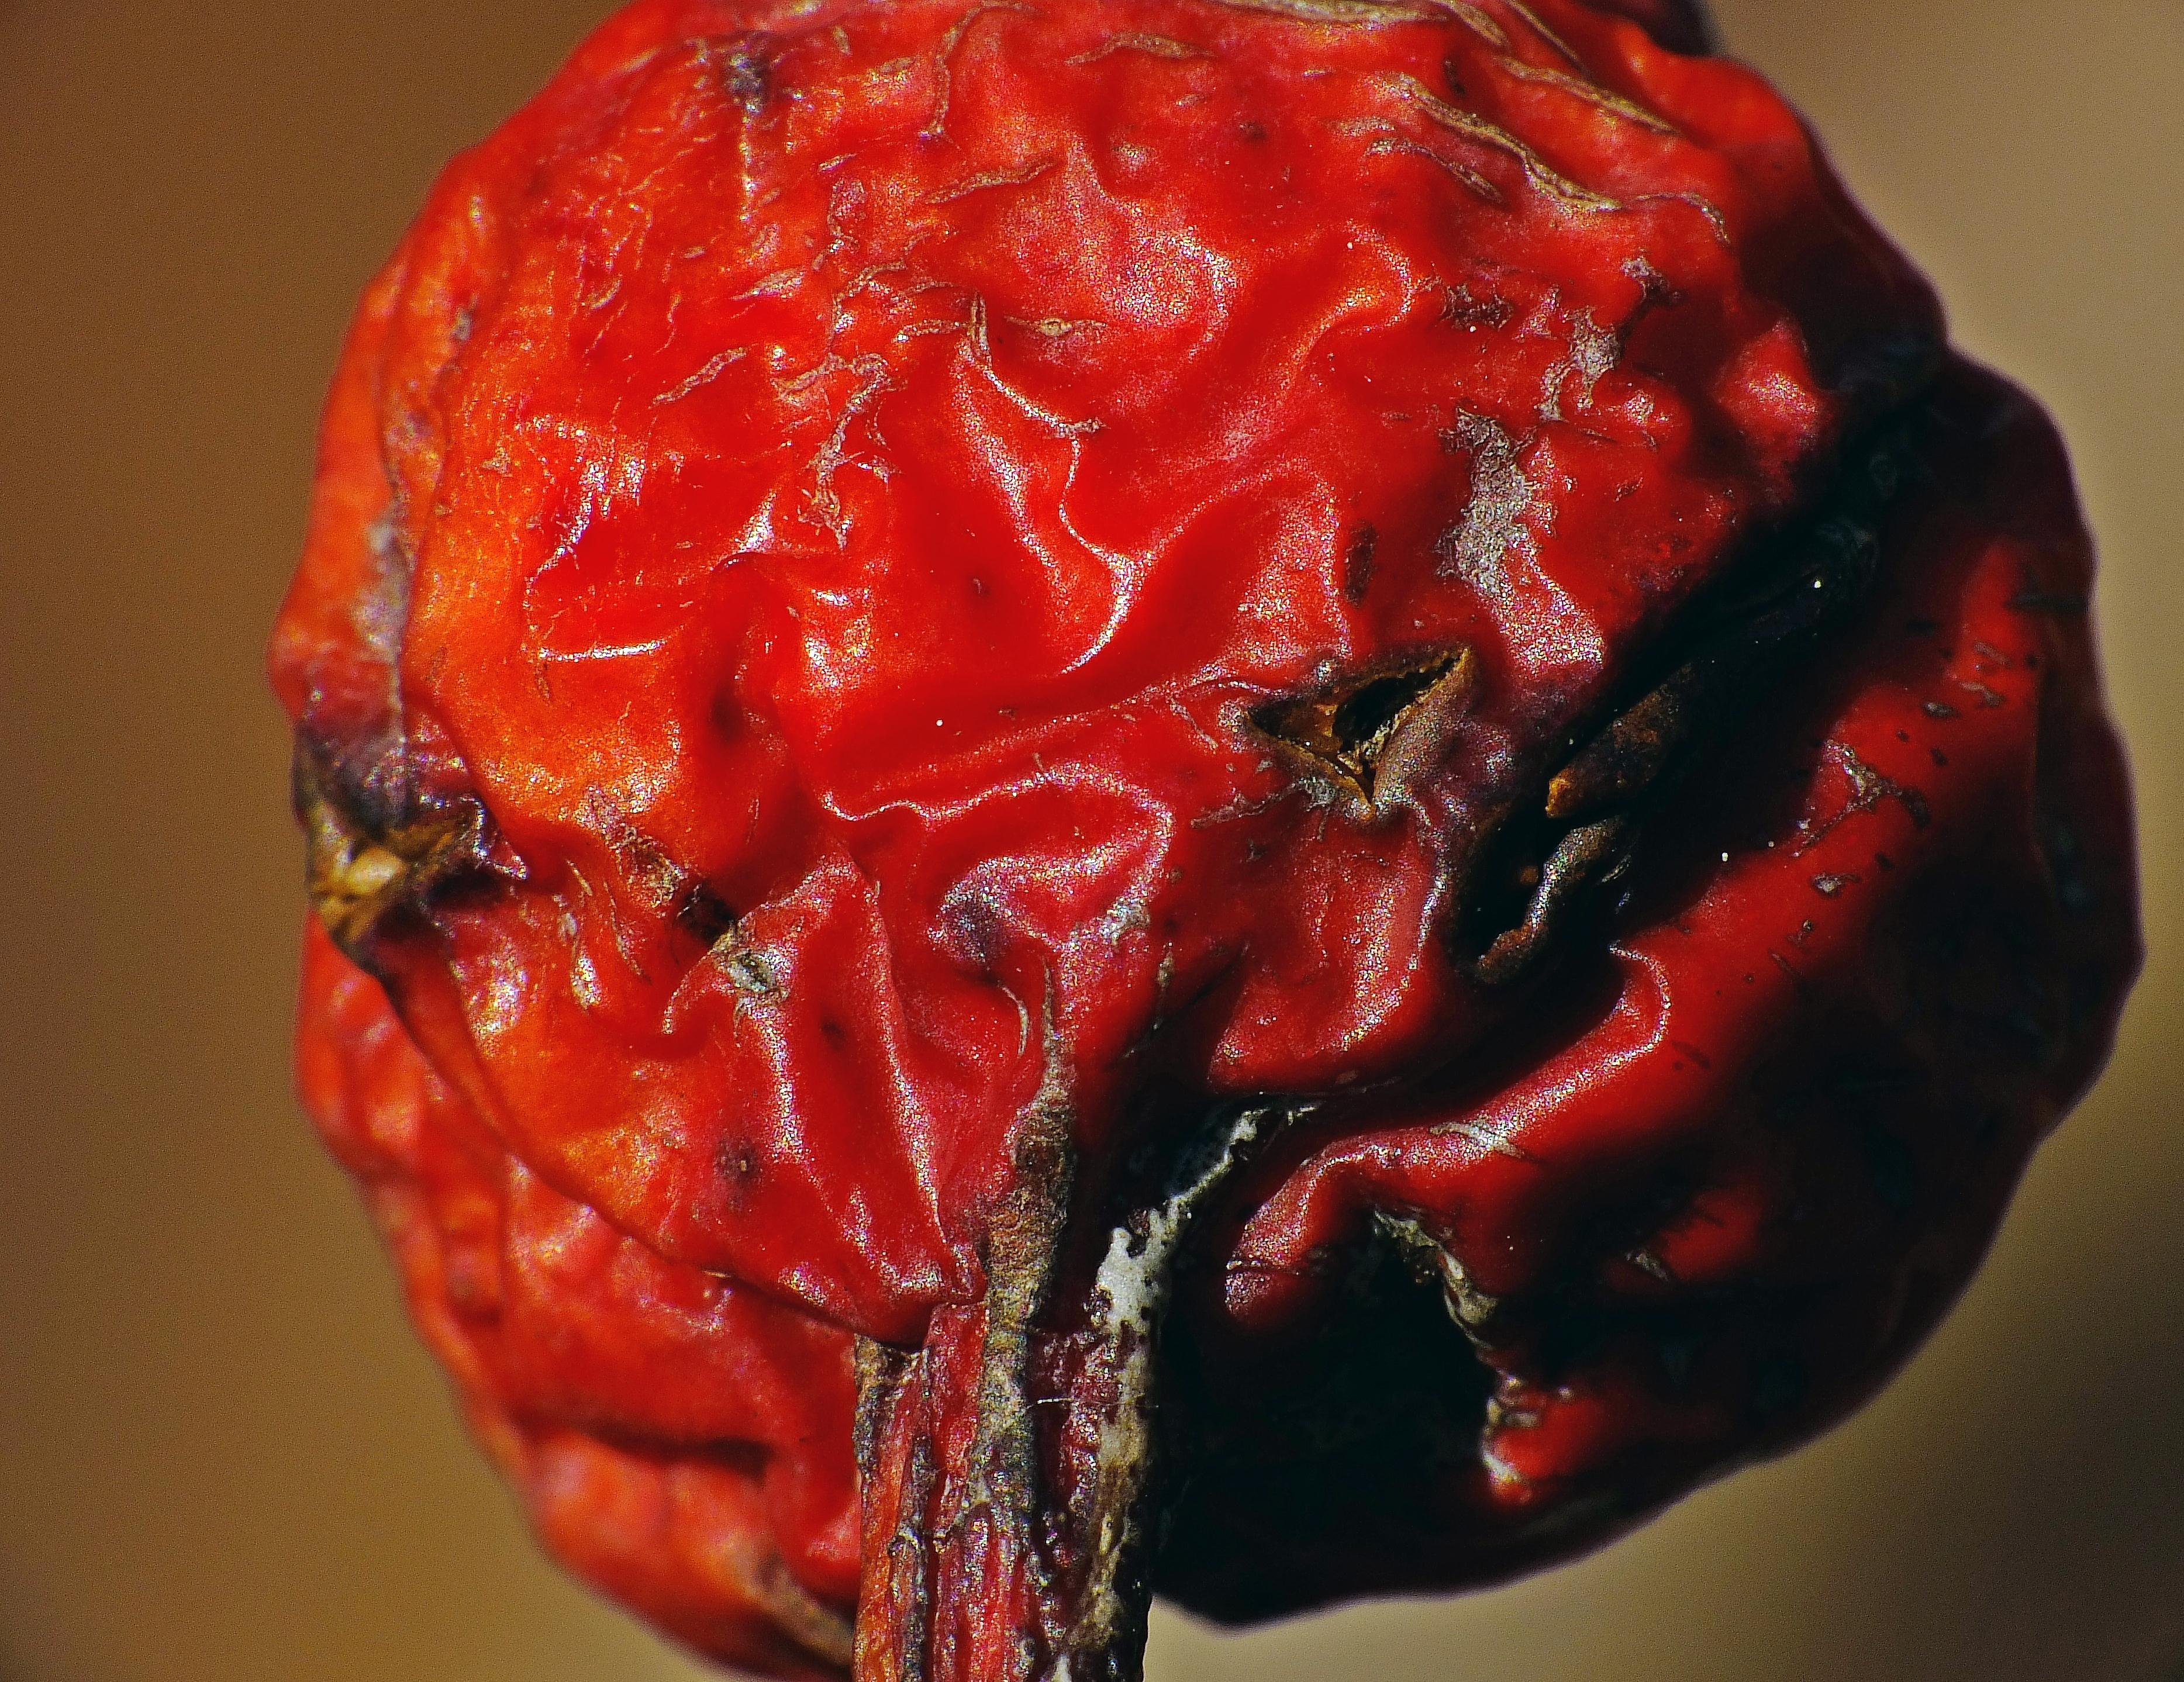
nature, plant, flower, food, red, produce, vegetable, macro, flowers, human body, naturaleza, flores, organ, ggl1, gaby1, raynox250, fujifilmxs1, macro photography, flowering plant, land plant, bell peppers and chili peppers